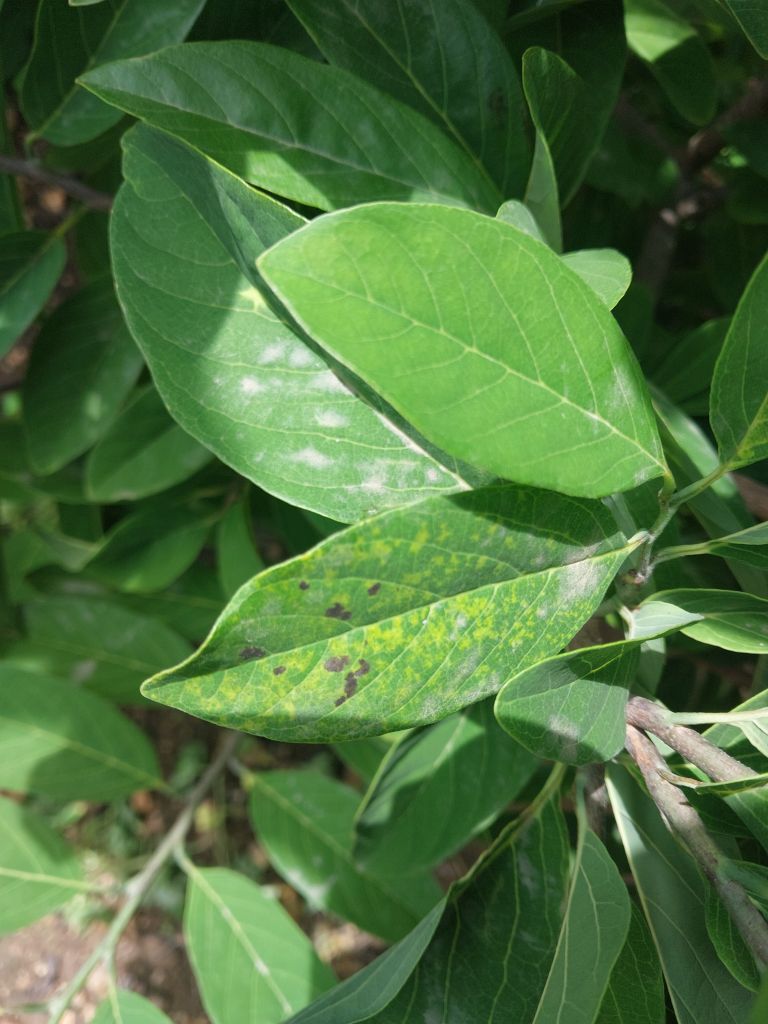
Disease label: Leaf spot on Leaves